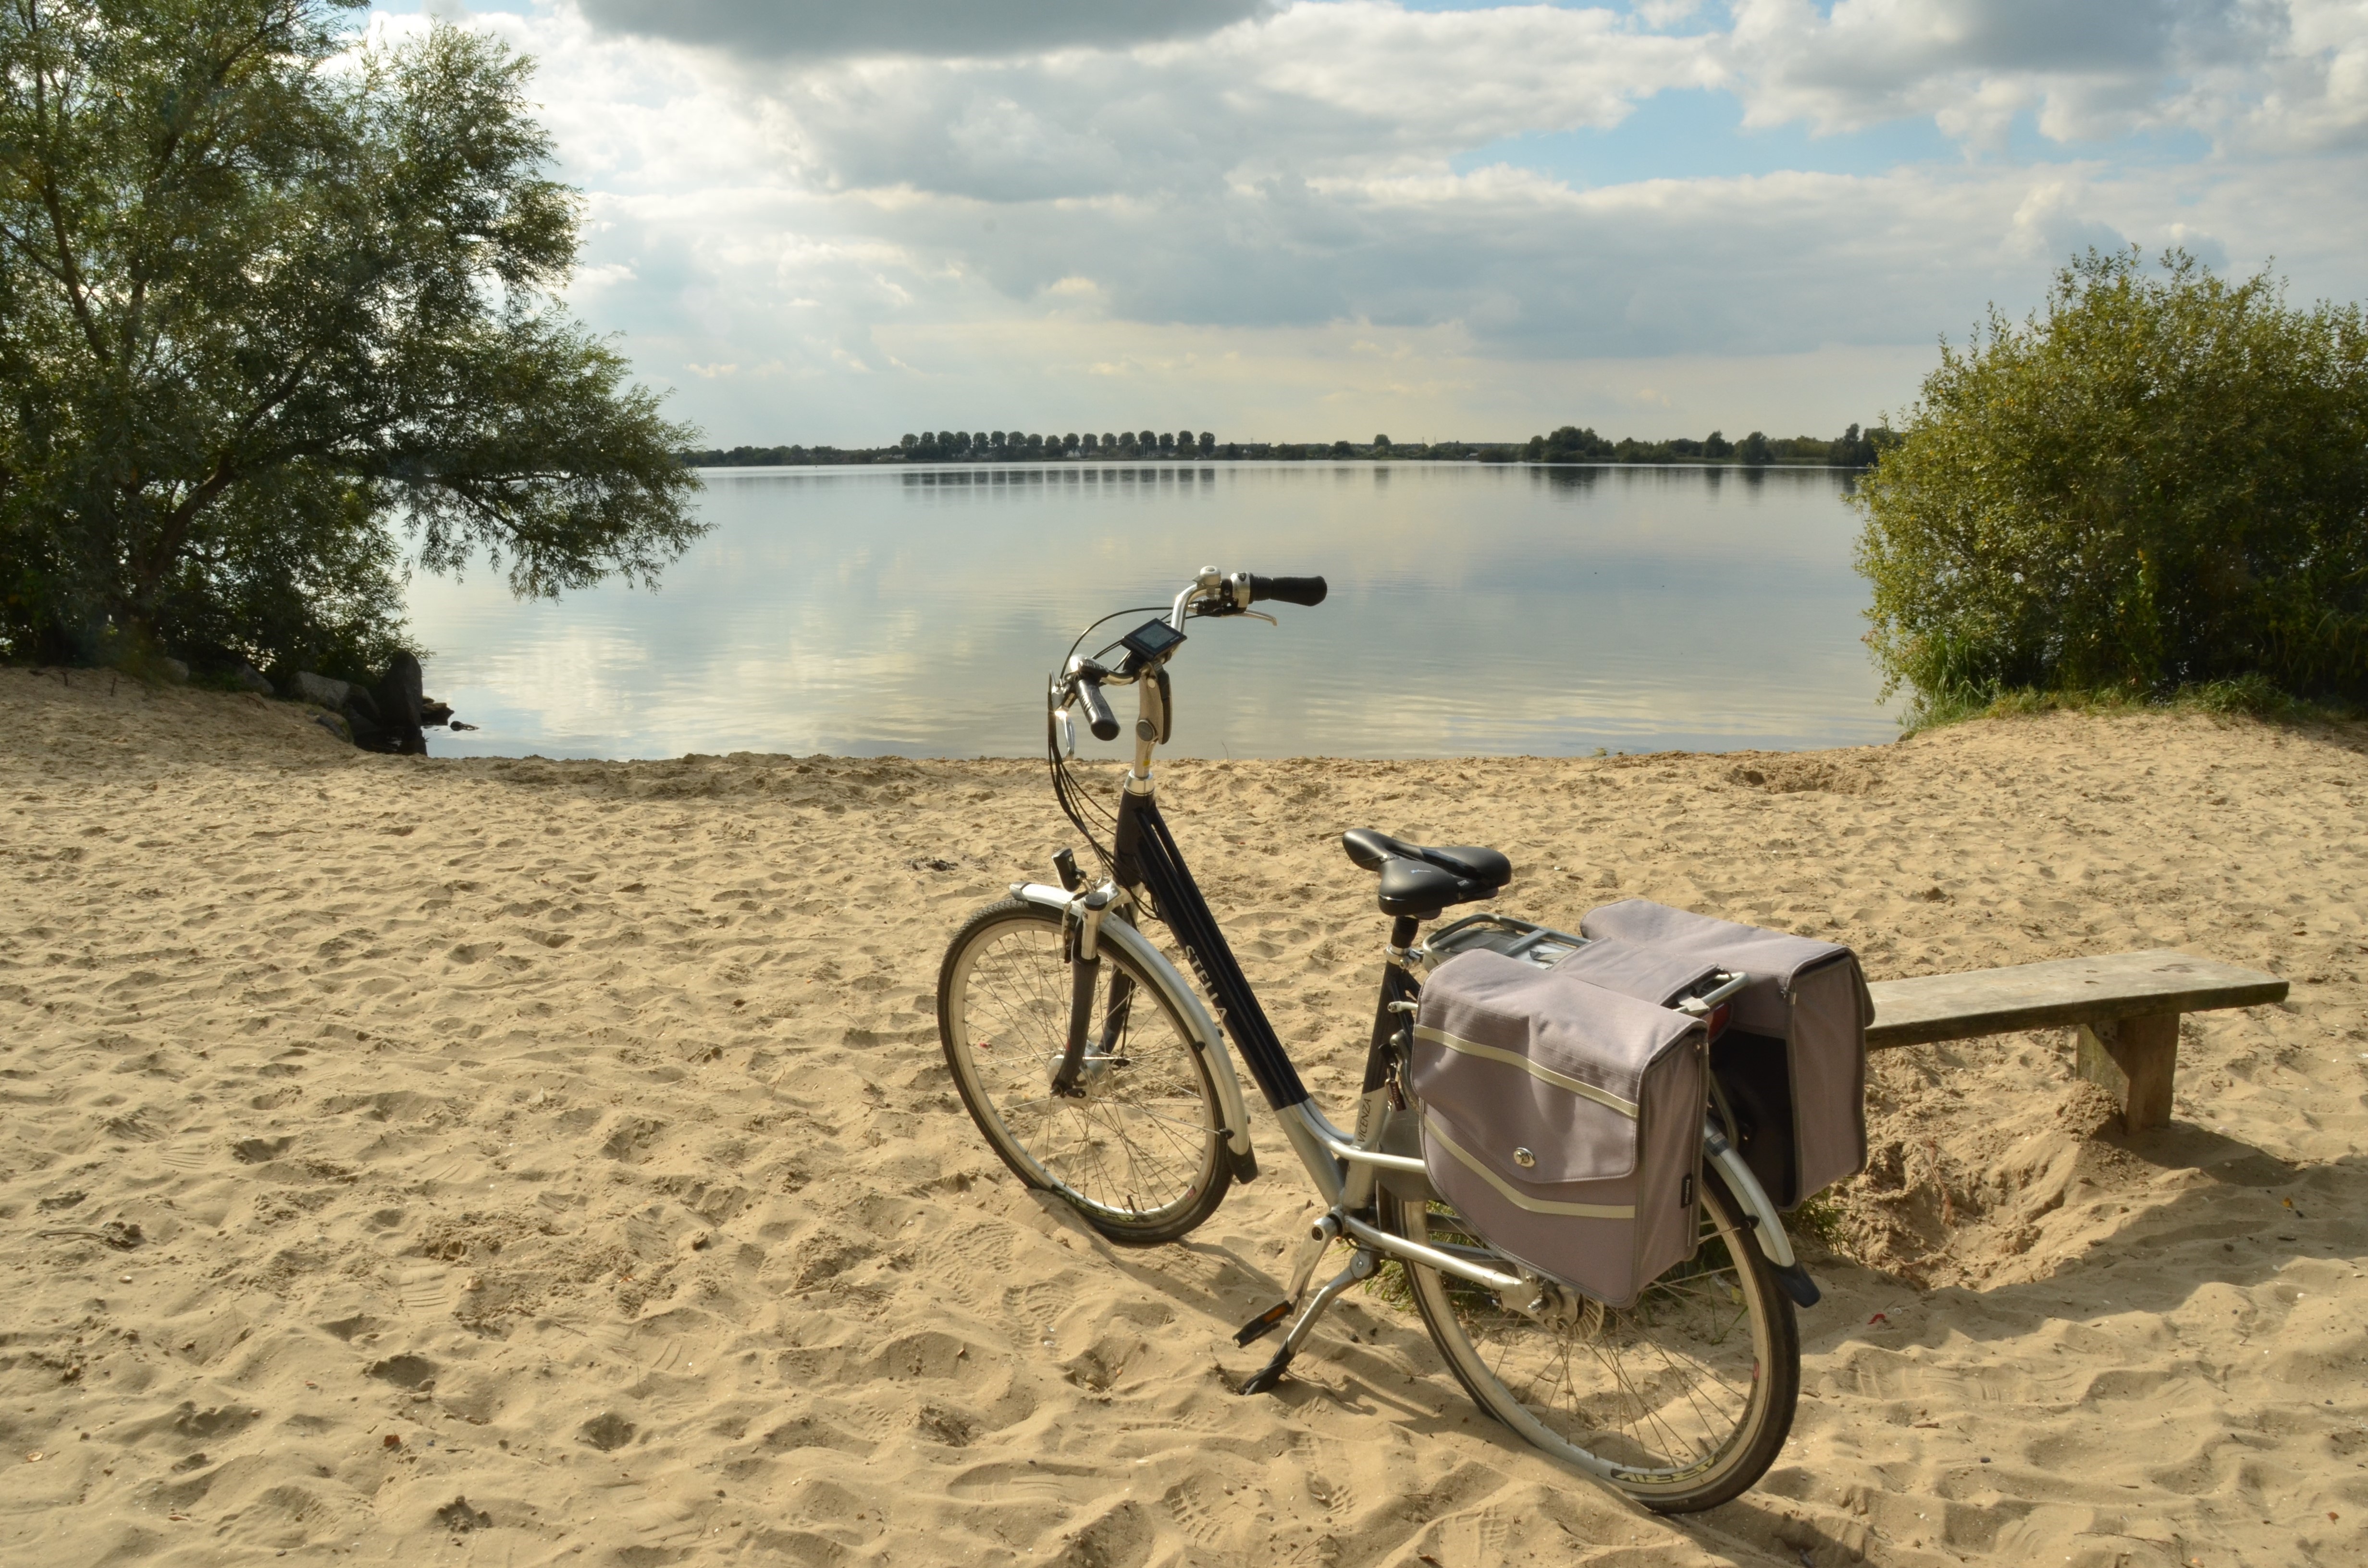
beach, water, sand, horizon, cloud, view, bicycle, reflection, vehicle, sports equipment, mountain bike, cycling, netherlands, bank, mirror, more, mountain biking, bicycle tour, plas, ankeveen, body kits